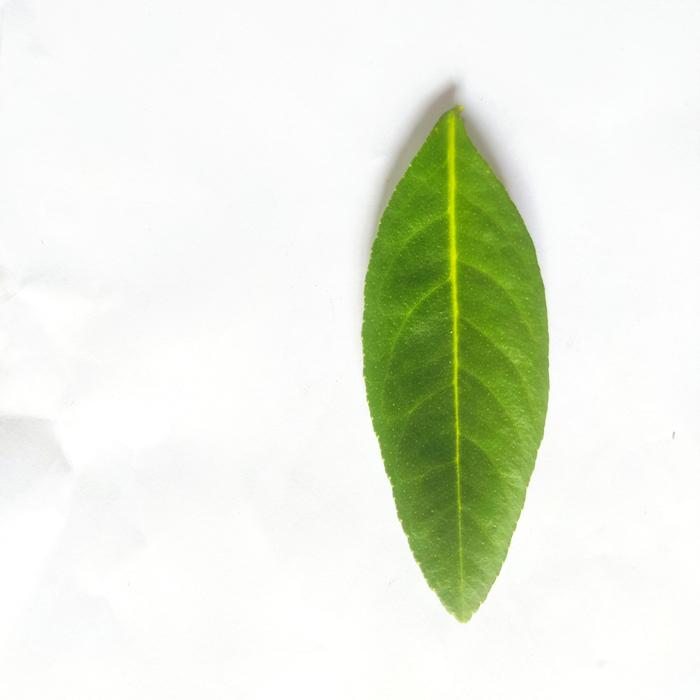
Crop: Lemon
Leaf condition: Healthy_Leaf